Elizabeth Allen Rosenbaum

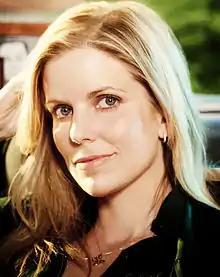

Elizabeth Allen Rosenbaum is an American film and television director. She is known for directing "Purple Hearts", which became one of Netflix's most watched films in 2022, the musical "Sneakerella" (2022), "Aquamarine" (2006) and "Ramona and Beezus" (2010), both of which were released by 20th Century Fox. In 2020, she directed and executive produced the pilot for the ice skating drama "Spinning Out" and episodes of the dark comedy "Dead to Me".